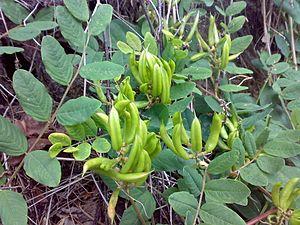
L'Astragale réglisse, Astragale à feuilles de réglisse ou Réglisse sauvage est une plante herbacée vivace de la famille des Fabacées.